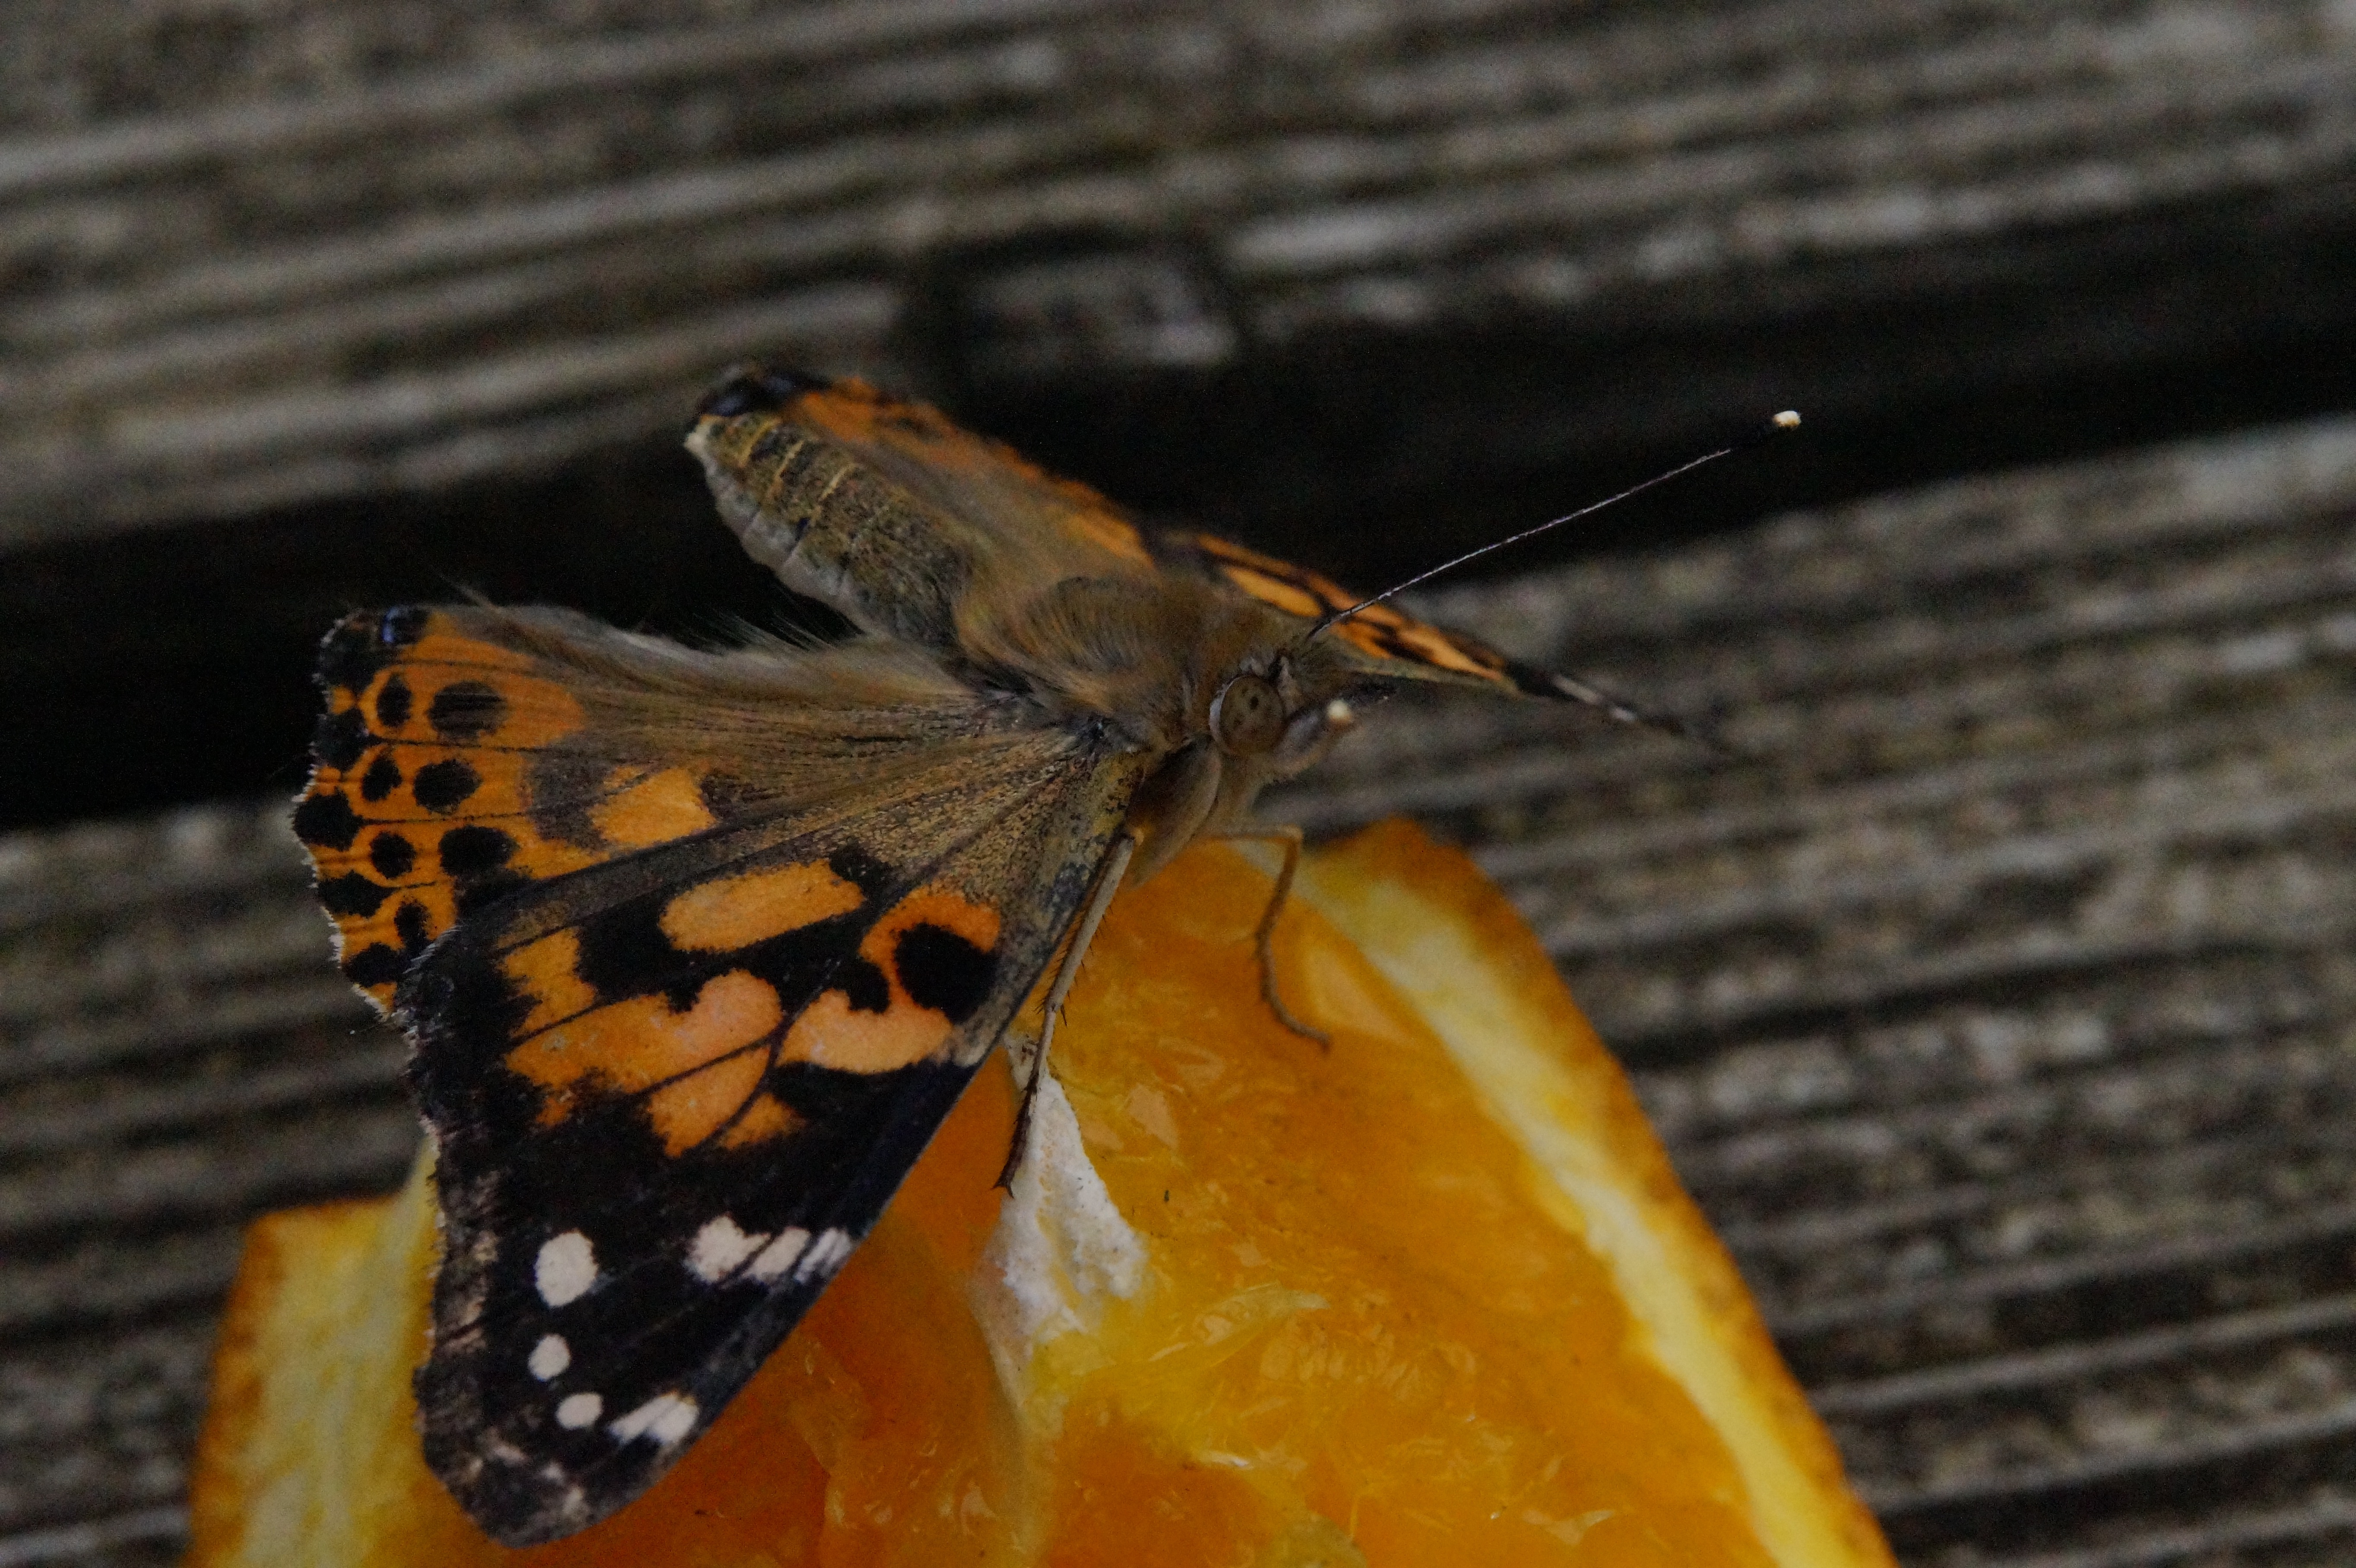
wing, fruit, leaf, animal, summer, feed, orange, spring, insect, drink, moth, butterfly, yellow, close, fauna, invertebrate, close up, feeding, nutrition, butterflies, macro photography, arthropod, edelfalter, pollinator, suck, food intake, attracted, moths and butterflies